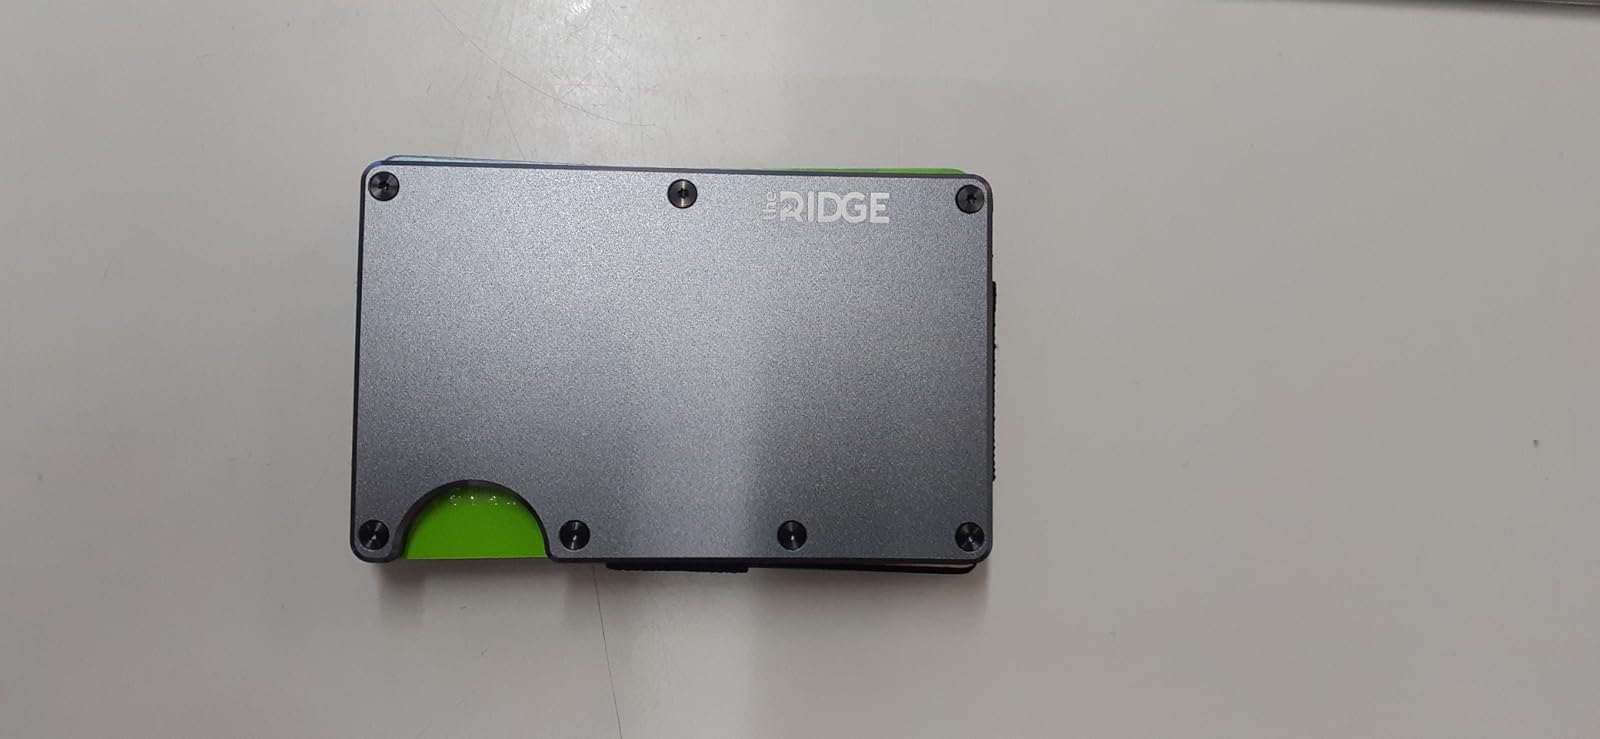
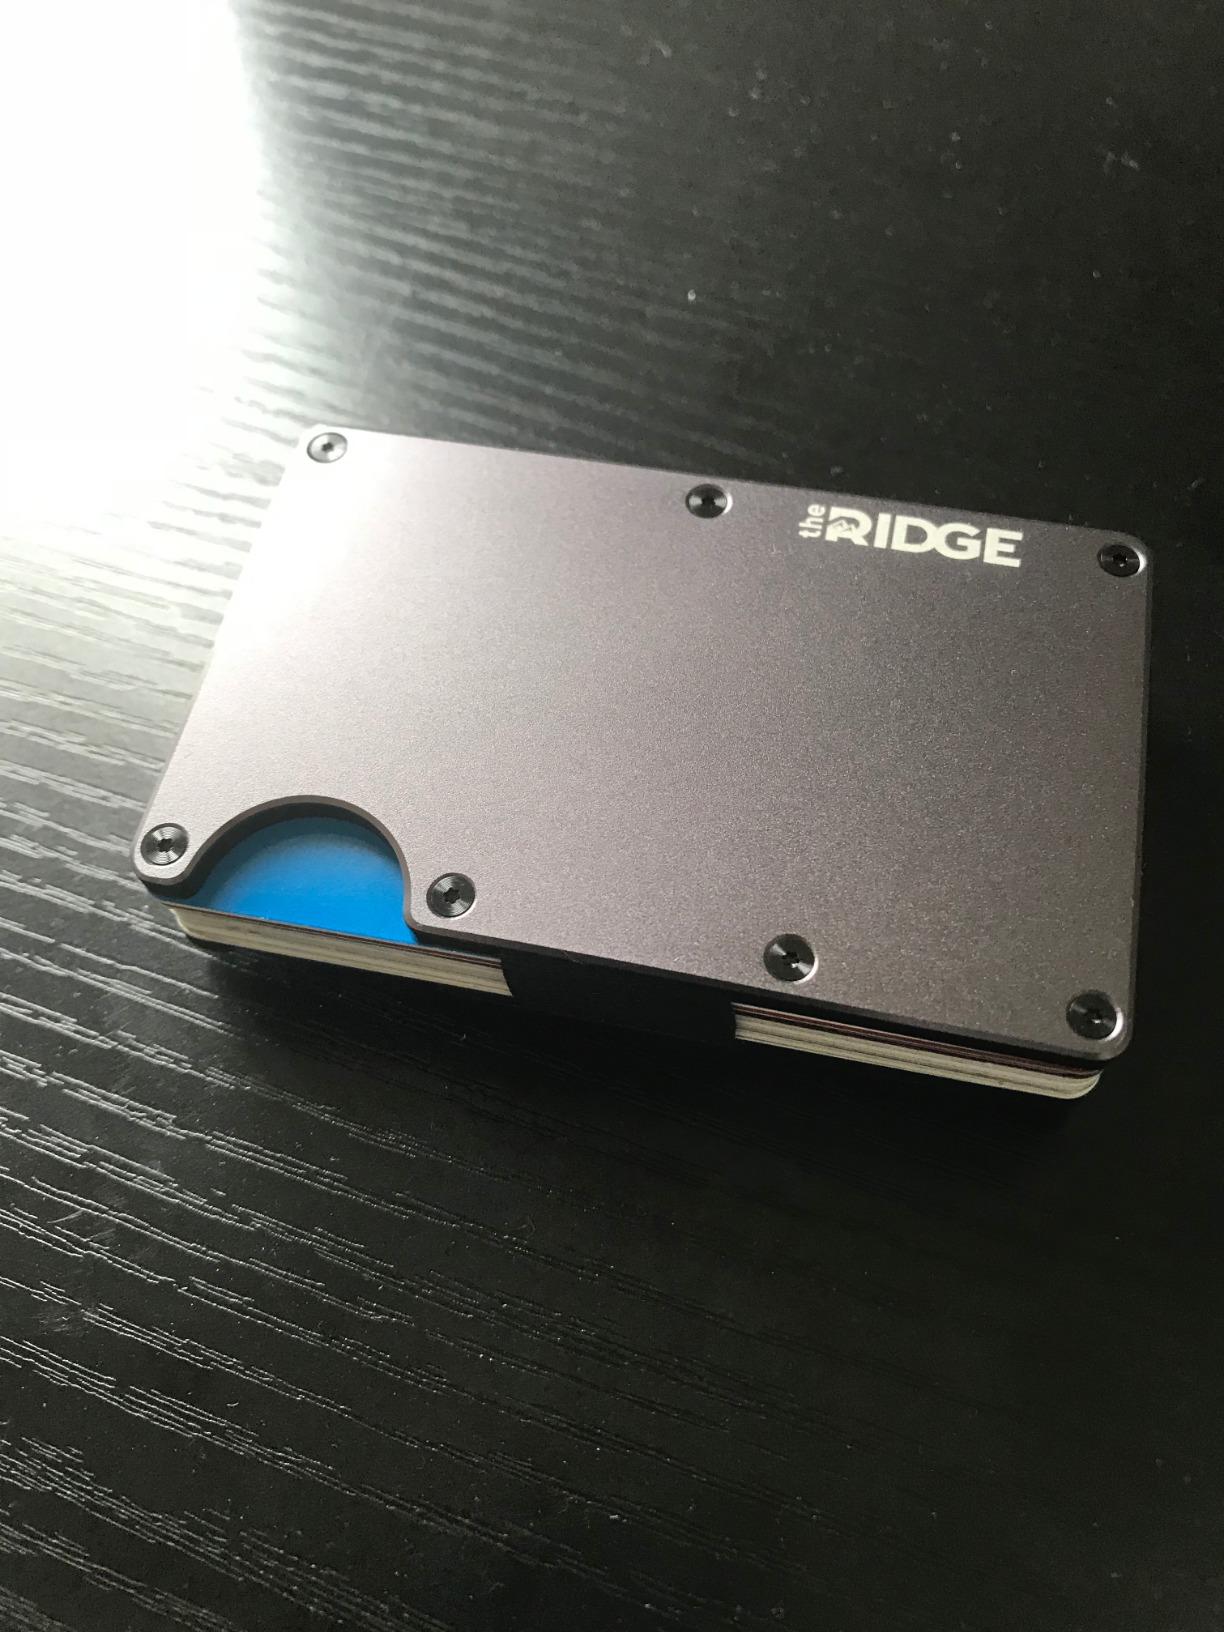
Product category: accessories_wallet
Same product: yes